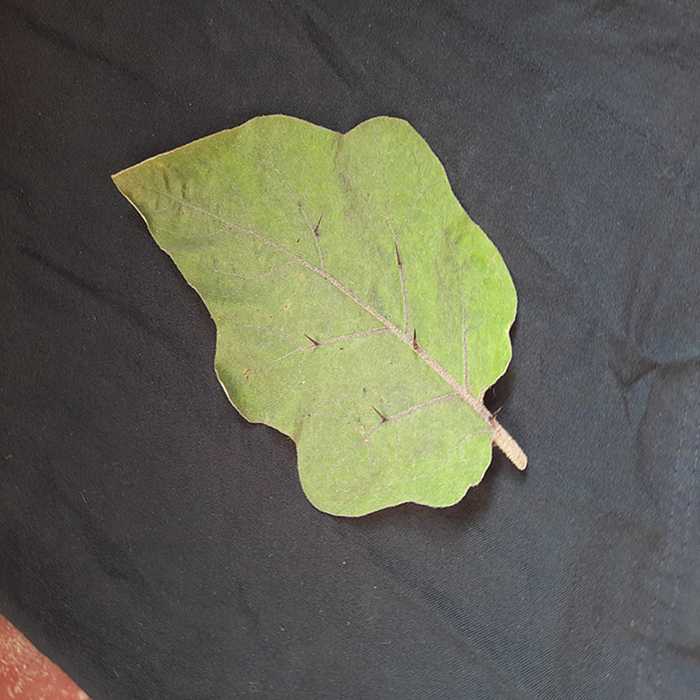
Plant: Eggplant
Label: Eggplant fresh leaf